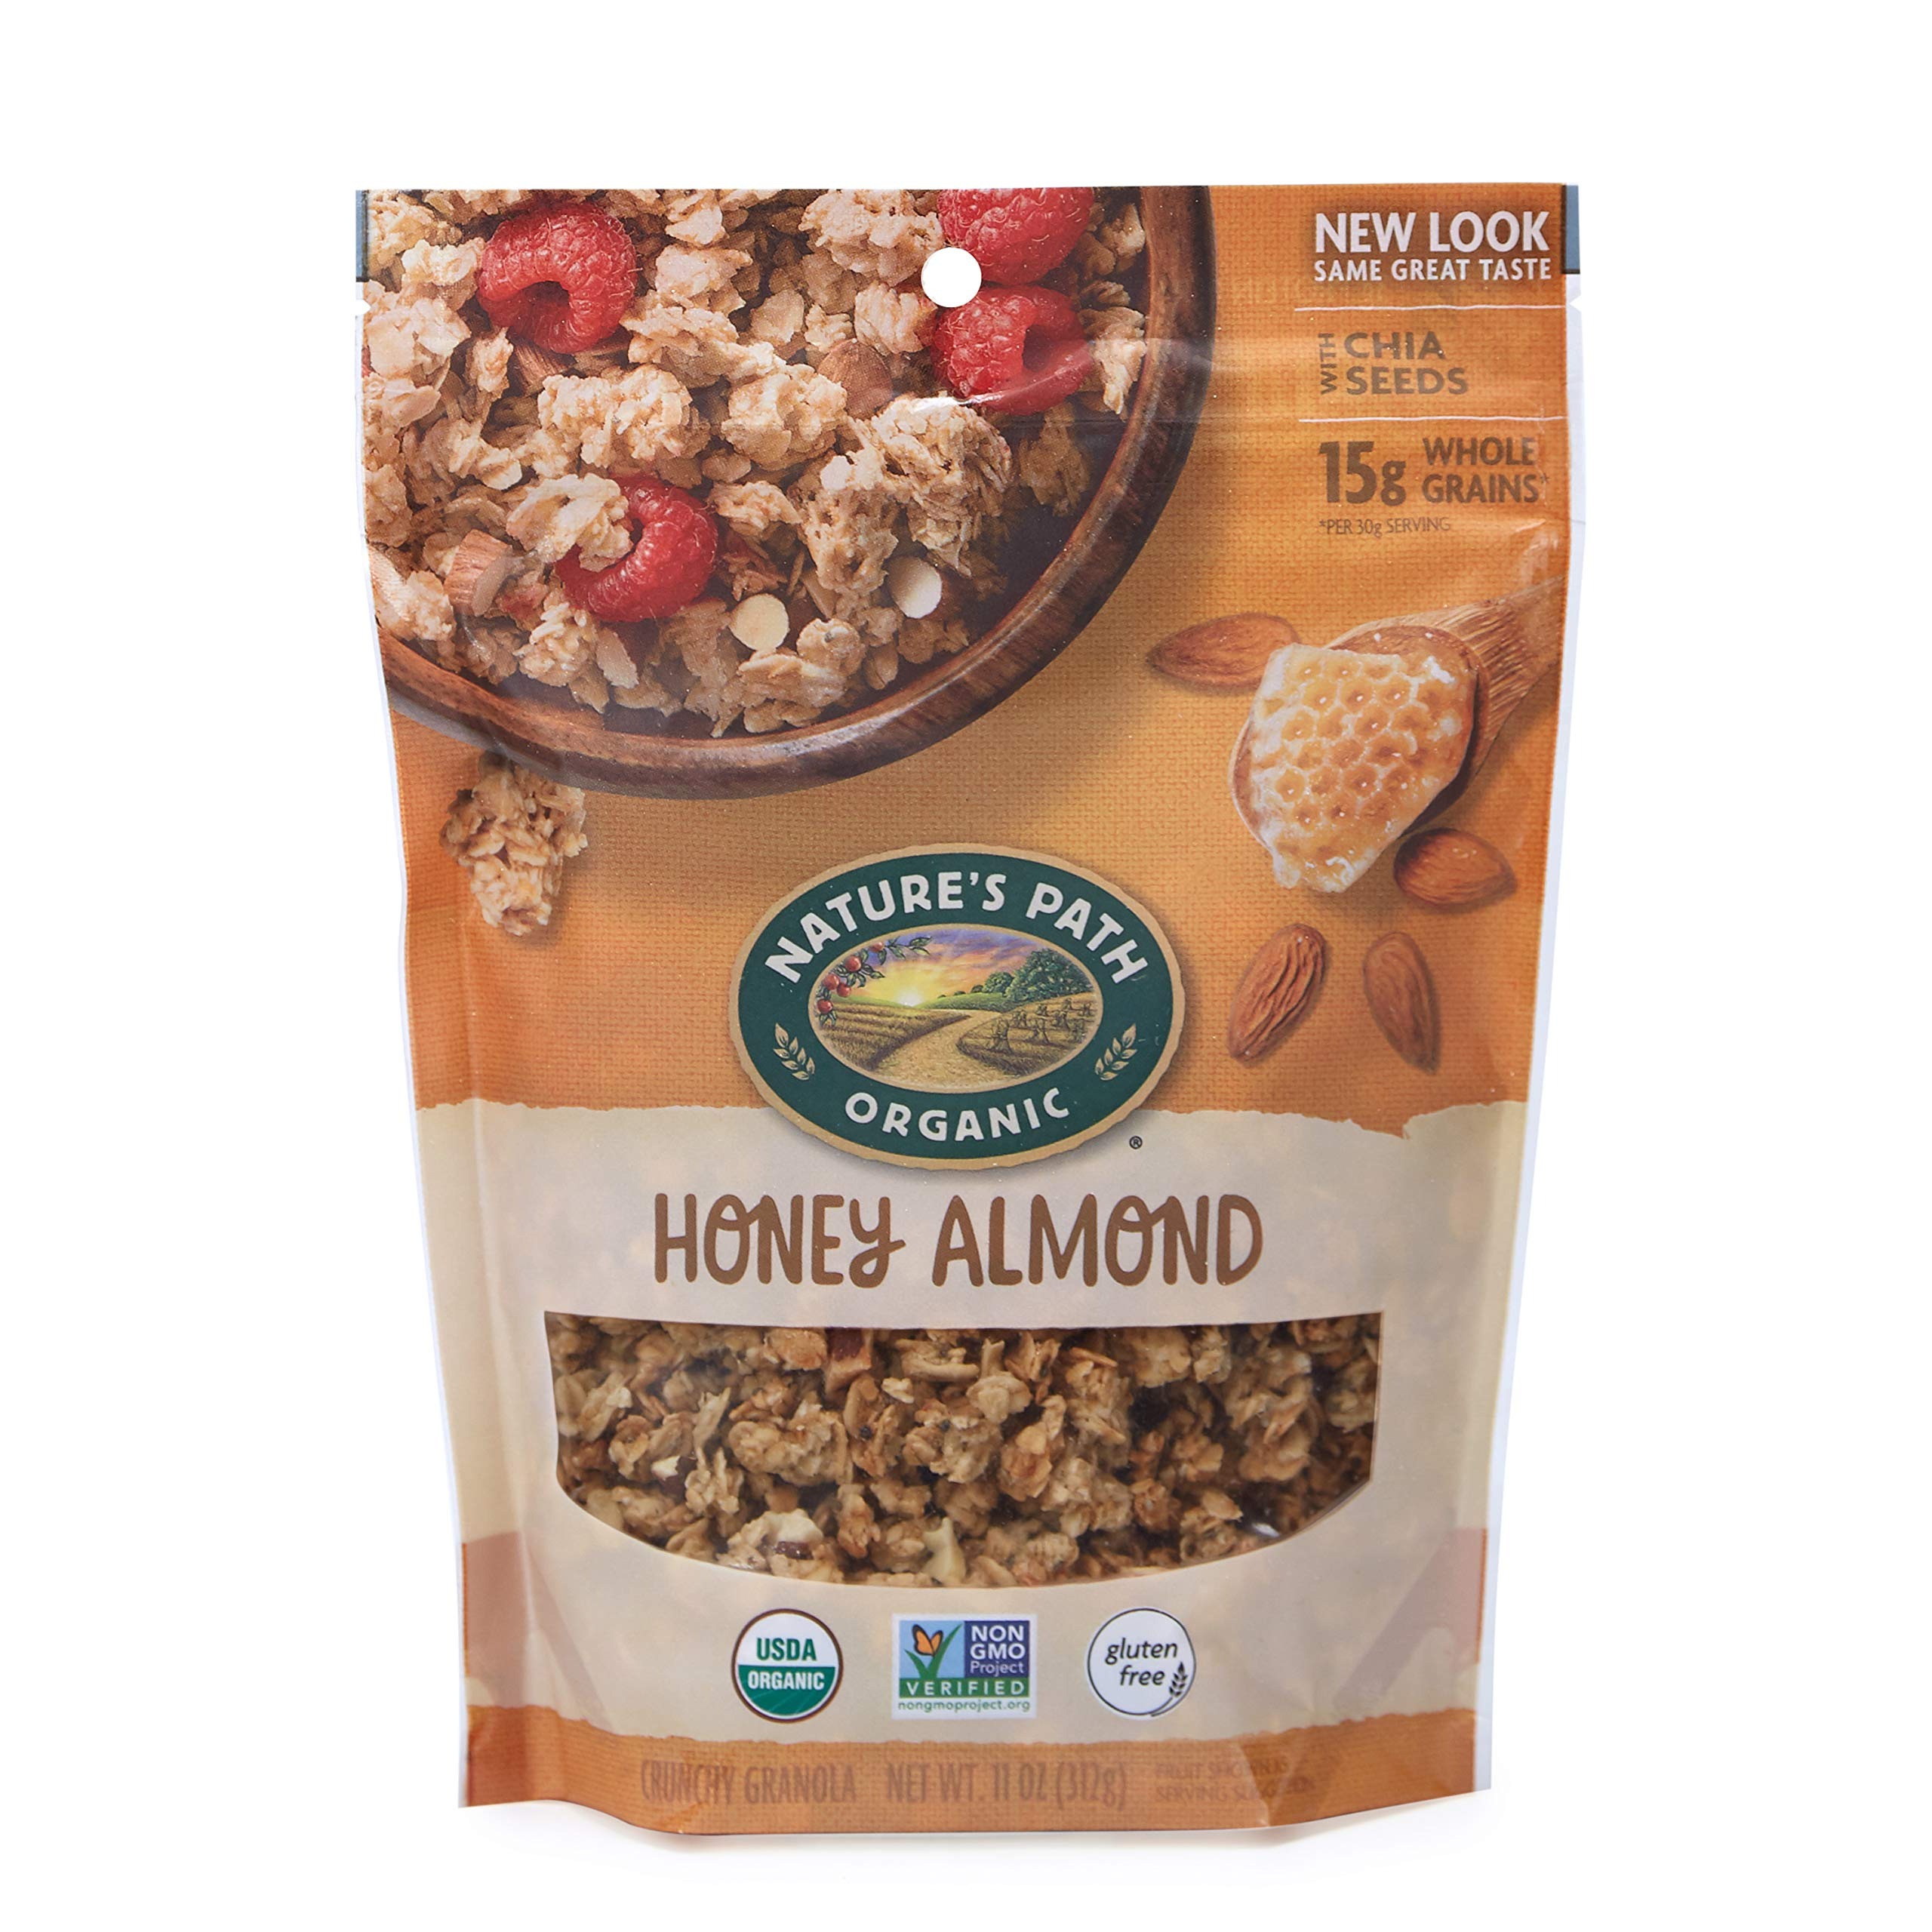
Item Name: Nature's Path Organic Granola, Honey Almond, 11 Oz Pouch
Bullet Point 1: INCLUDES: 1 bag of Nature’s Path Honey Almond Granola (11 oz. pouch).
Bullet Point 2: SATISFYINGLY GOOD: Nature’s Path Honey Almond Granola will make your taste buds buzz! Made with ingredients like organic clover honey, premium crunchy Californian almonds and chia seeds mixed with gluten free whole grain oats, its a healthy, convenient breakfast (or snack!) for your busy bee lifestyle.
Bullet Point 3: ORGANIC & NON-GMO: Certified USDA organic, and made with nutritious, wholefood simple ingredients, none of our products contain any artificial flavors, colors or preservatives.
Bullet Point 4: TASTY CONVENIENCE: Not only is our Honey Almond Granola a delicious breakfast, but with its resealable zip top pouch, it's also perfect as an on-the-go snack! Try it with yogurt, oatmeal or even as a delectable topper for a dessert! (Don't worry, we won't tell!)
Bullet Point 5: ALWAYS ORGANIC: By choosing Organic (such as Nature’s Path products) you're choosing to nourish the soil, the environment, and yourself.
Value: 11.0
Unit: Ounce

Price: 6.82